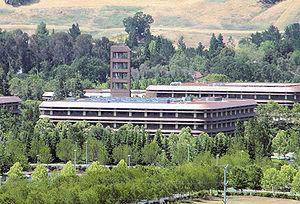
Chevron Corporation est la deuxième compagnie pétrolière des États-Unis derrière ExxonMobil, et la sixième au niveau mondial derrière BP, Shell, Sinopec et PetroChina. Basée en Californie, elle est présente dans plus de 180 pays et œuvre dans chaque aspect de l'industrie du pétrole et du gaz : exploration et production ; raffinage, vente et transport ; fabrication et ventes de produits chimiques ainsi que la production d'électricité.